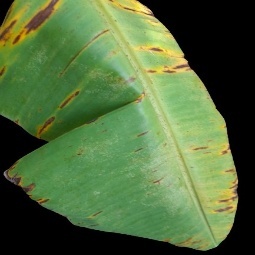
Label: Potassium